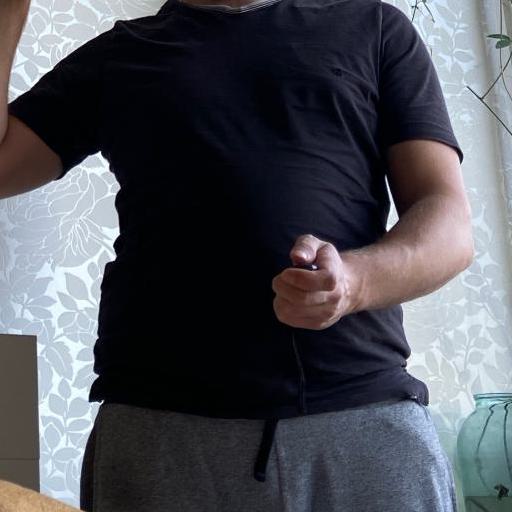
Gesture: no_gesture